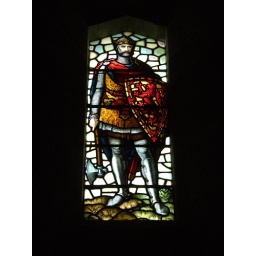
Stained glass window of King Robert the Bruce in the Hall of Heroes, Wallace Monument, Stirling